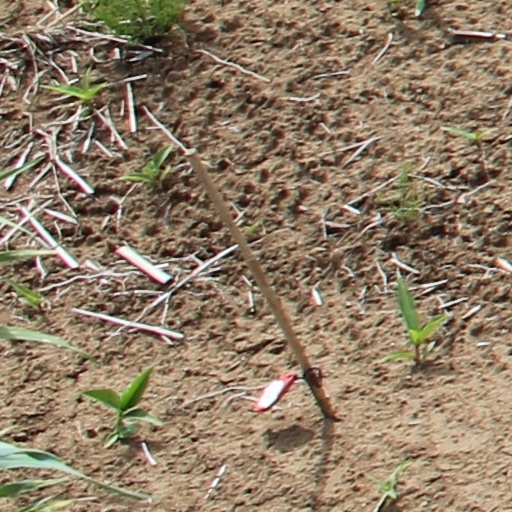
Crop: wheat